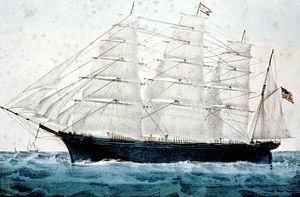
Le Great Republic fut le plus grand clipper marchand en bois jamais construit. Il a été réalisé par le concepteur naval Donald McKay sur son chantier de East Boston.